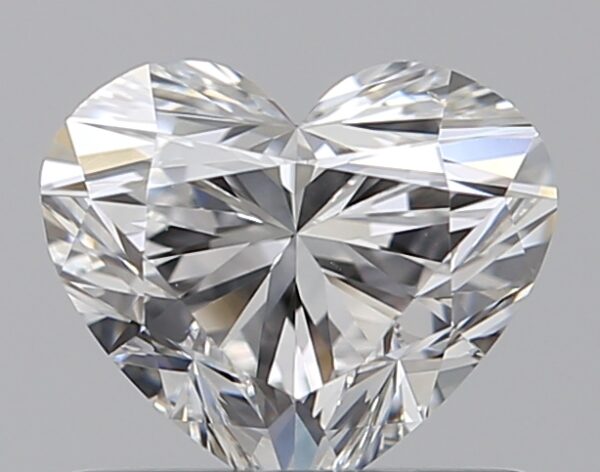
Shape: heart
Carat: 0.7
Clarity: VS1
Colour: E
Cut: EX
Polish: EX
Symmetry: VG
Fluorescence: N
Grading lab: GIA
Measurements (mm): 5.33 x 6.22 x 3.77